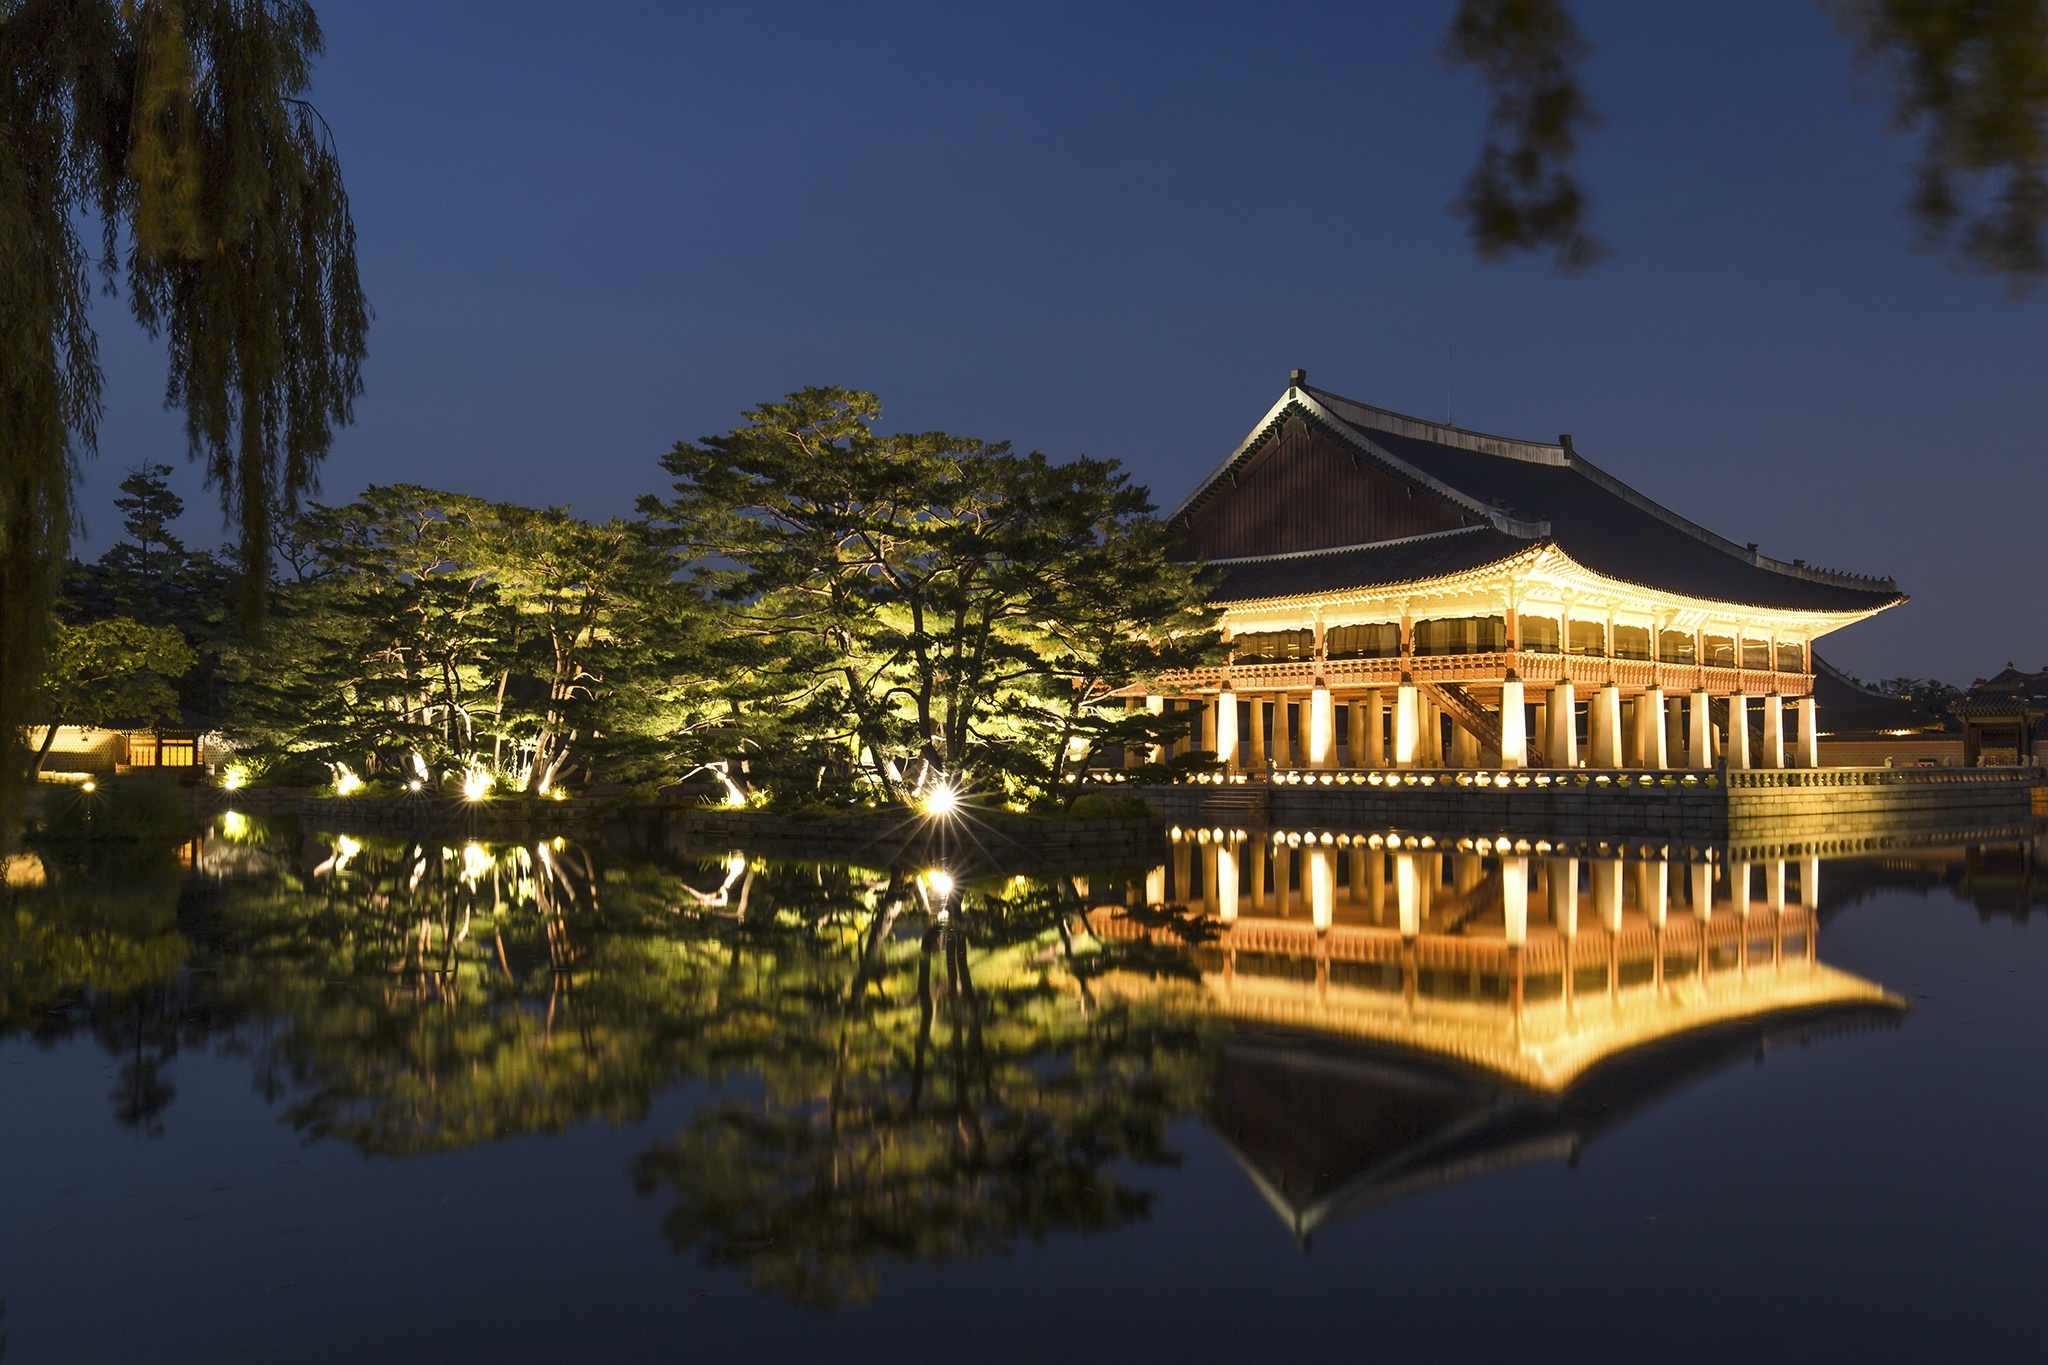
water, sunset, night, lake, travel, dusk, evening, reflection, landmark, lightning, tent, reflexion, south korea, the landscape, gyeongbokgung, nightlake